AMC Spirit

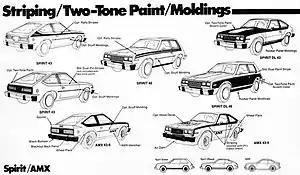
1980 Spirit and AMX trim/striping/two-tone paint/molding availability

The 3.8 L I6 was dropped from the lineup, as was the 5.0 L V8 to meet the average corporate fleet fuel economy standard for the 1980 model year. The VW-based I4 was replaced with a Pontiac-built 2.5-liter I4 that was "better suited to the cars' size and weight specs." The 4.2 L I6 remained most popular, and the only engine available in the AMX model. To comply with the 1980s' much tougher emissions, computer-controlled carburetors were designed for better economy and operation. No major exterior changes were seen, except on the AMX, as its grille emblem moved to the center.